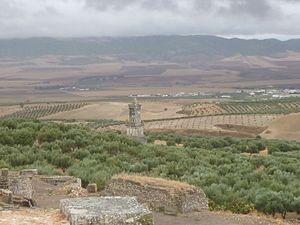
Dougga Thugga (Tunisie) Español: Duga Thuga 日本語: ドゥッガ／トゥッガ 中文: 沙格镇